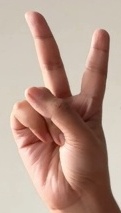
ASL sign: 2